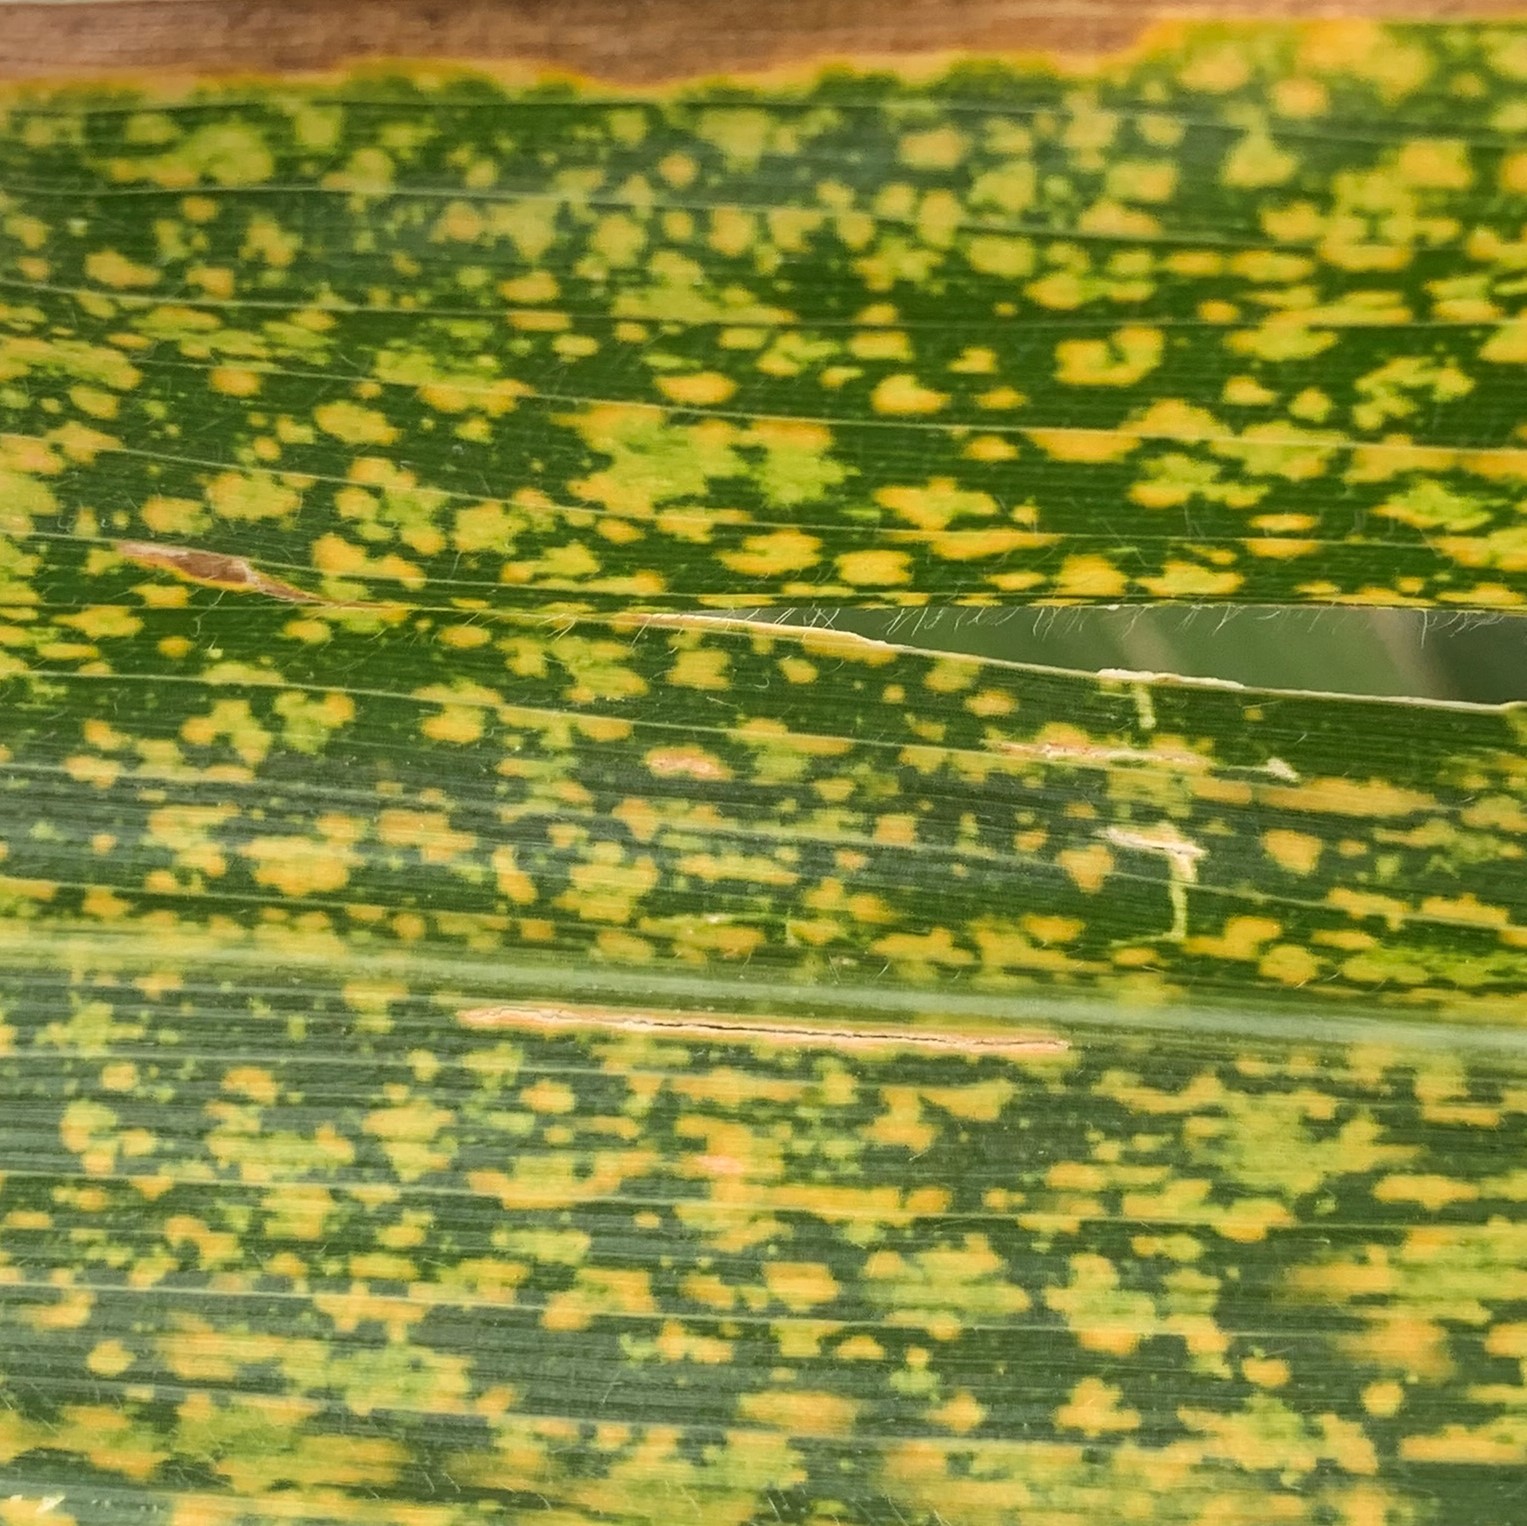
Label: MLN